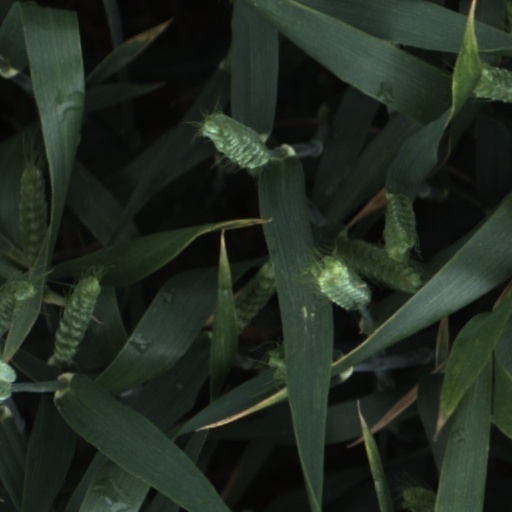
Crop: wheat